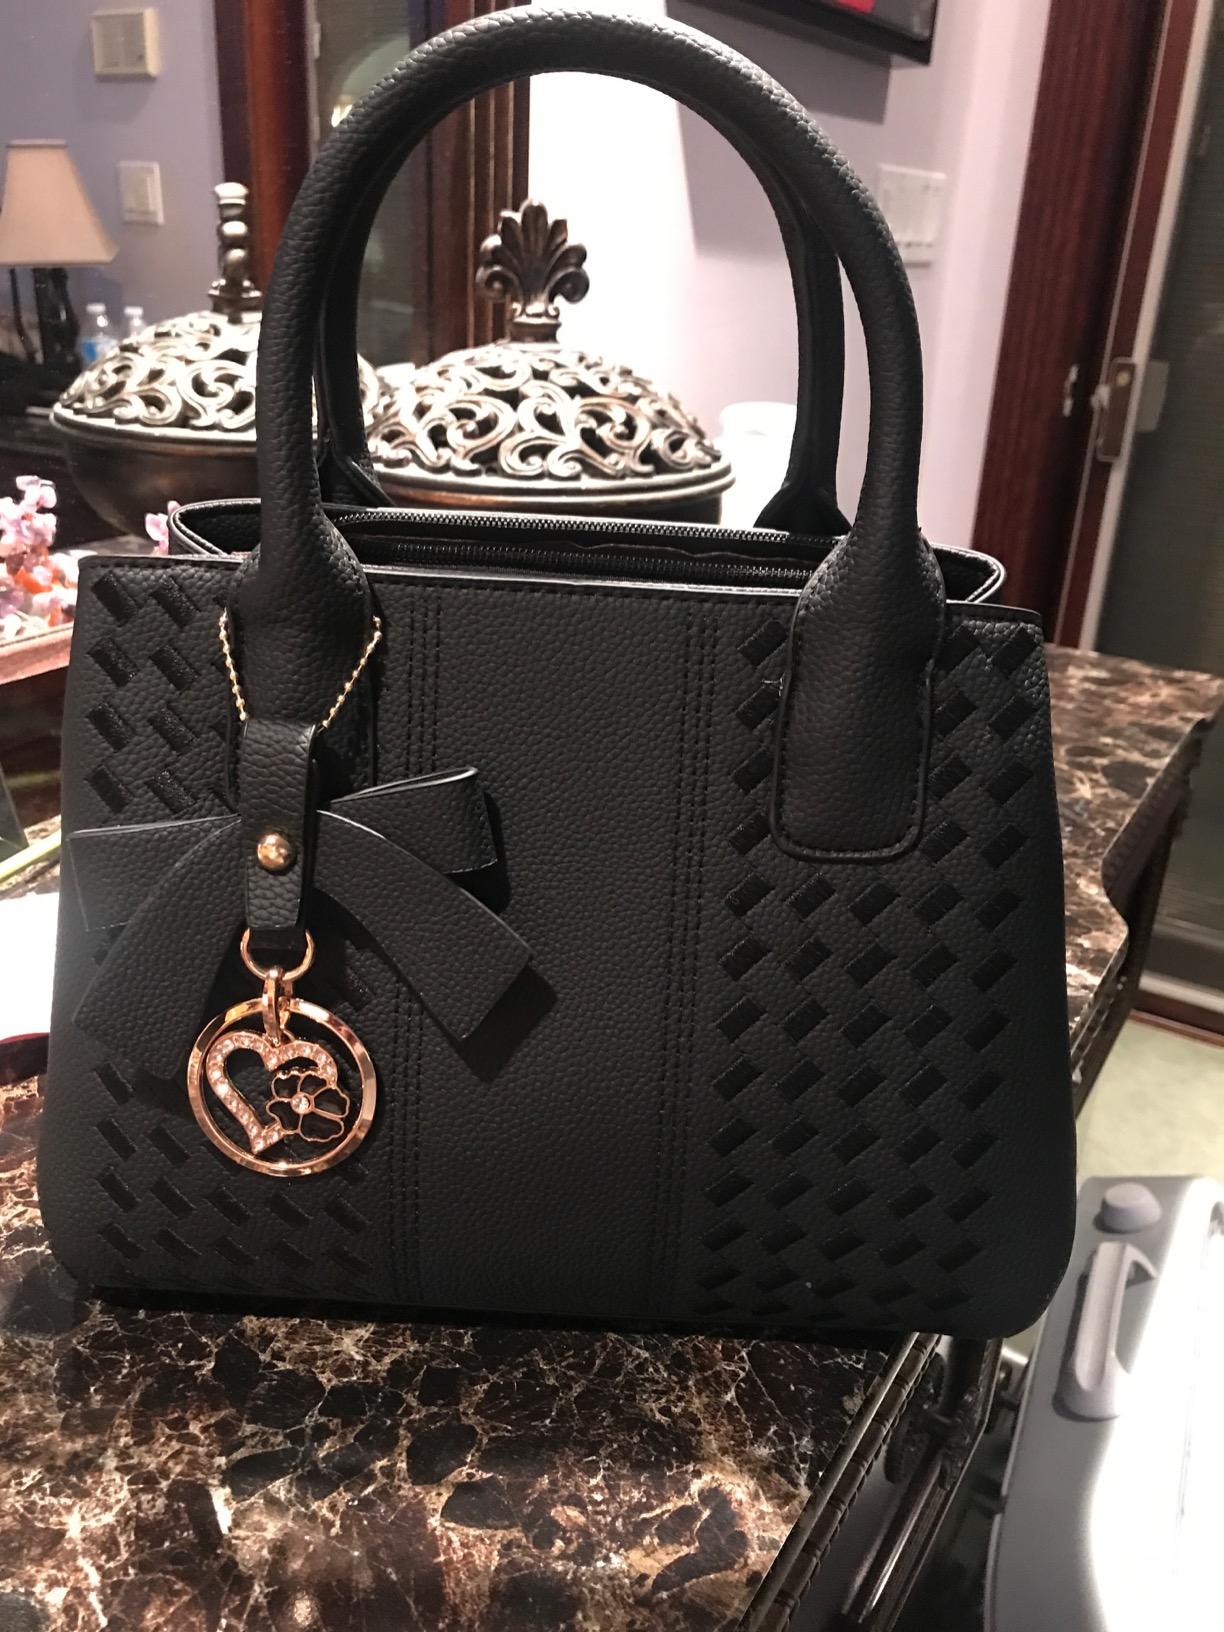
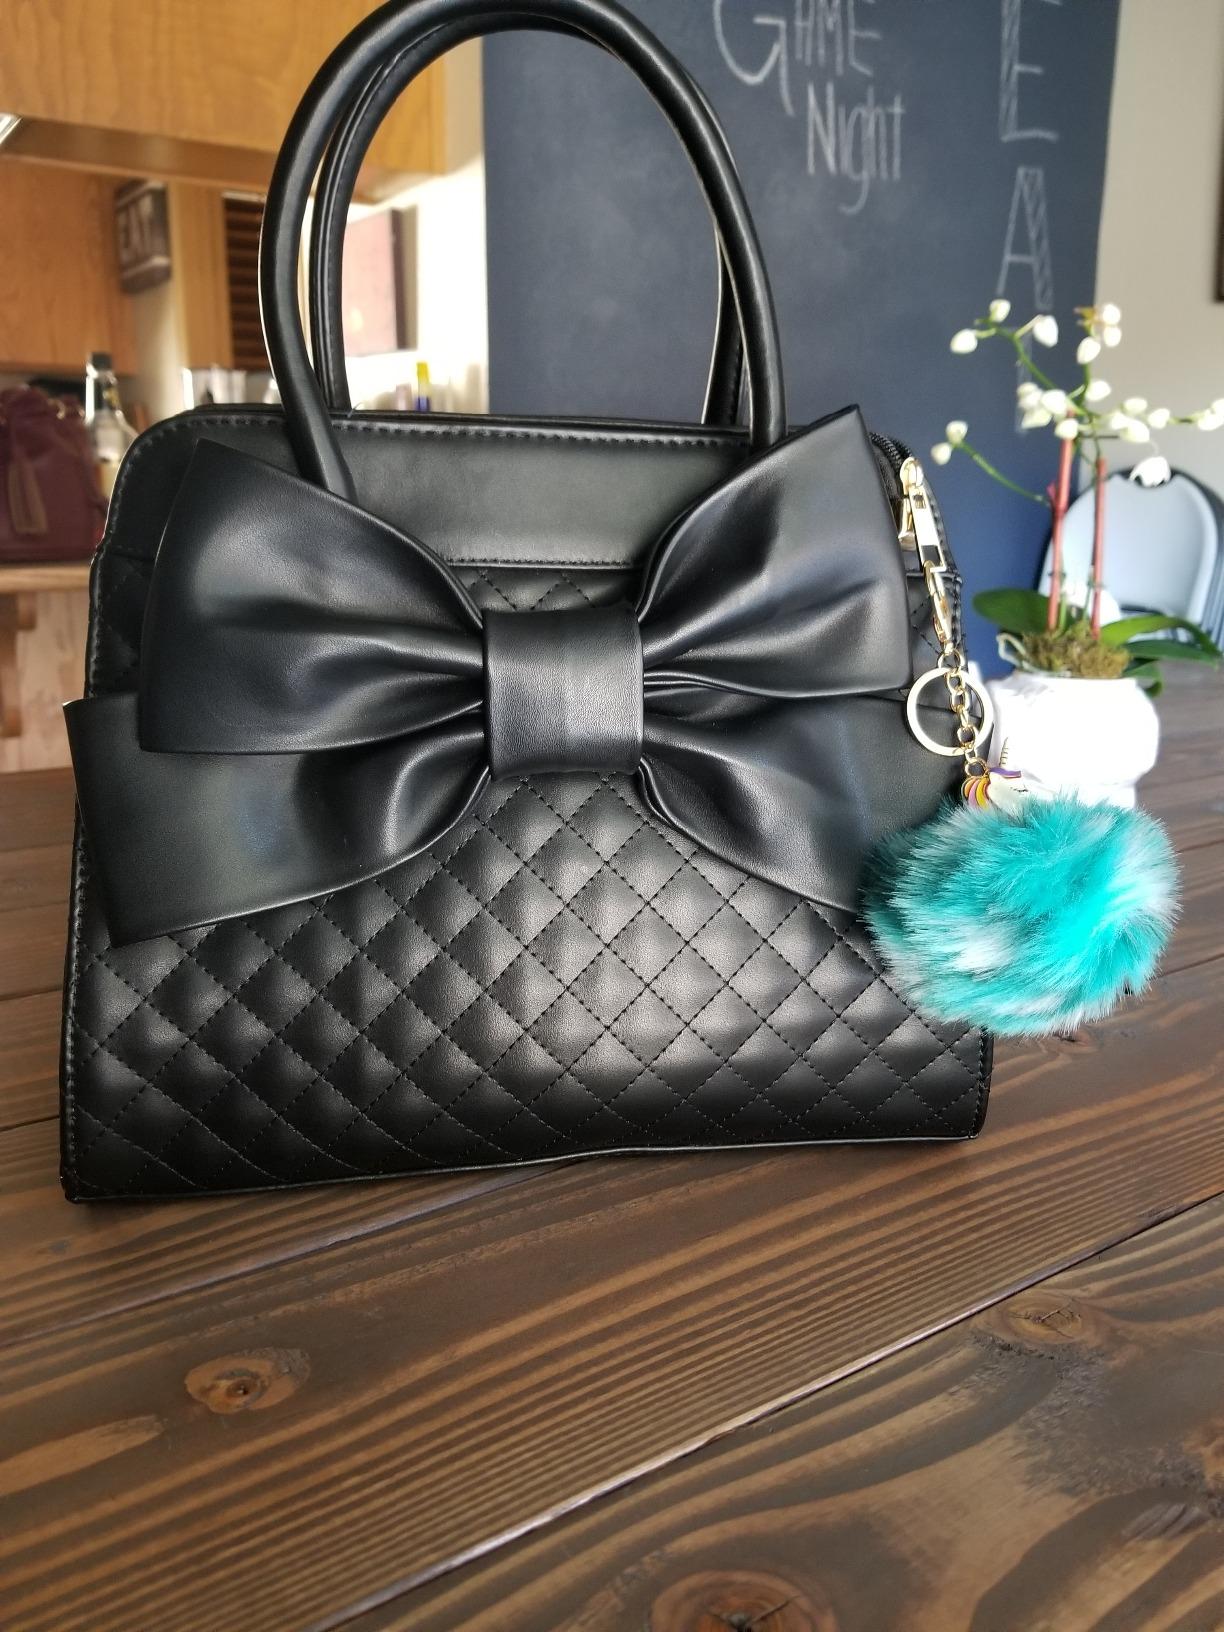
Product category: accessories_handbag
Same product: no